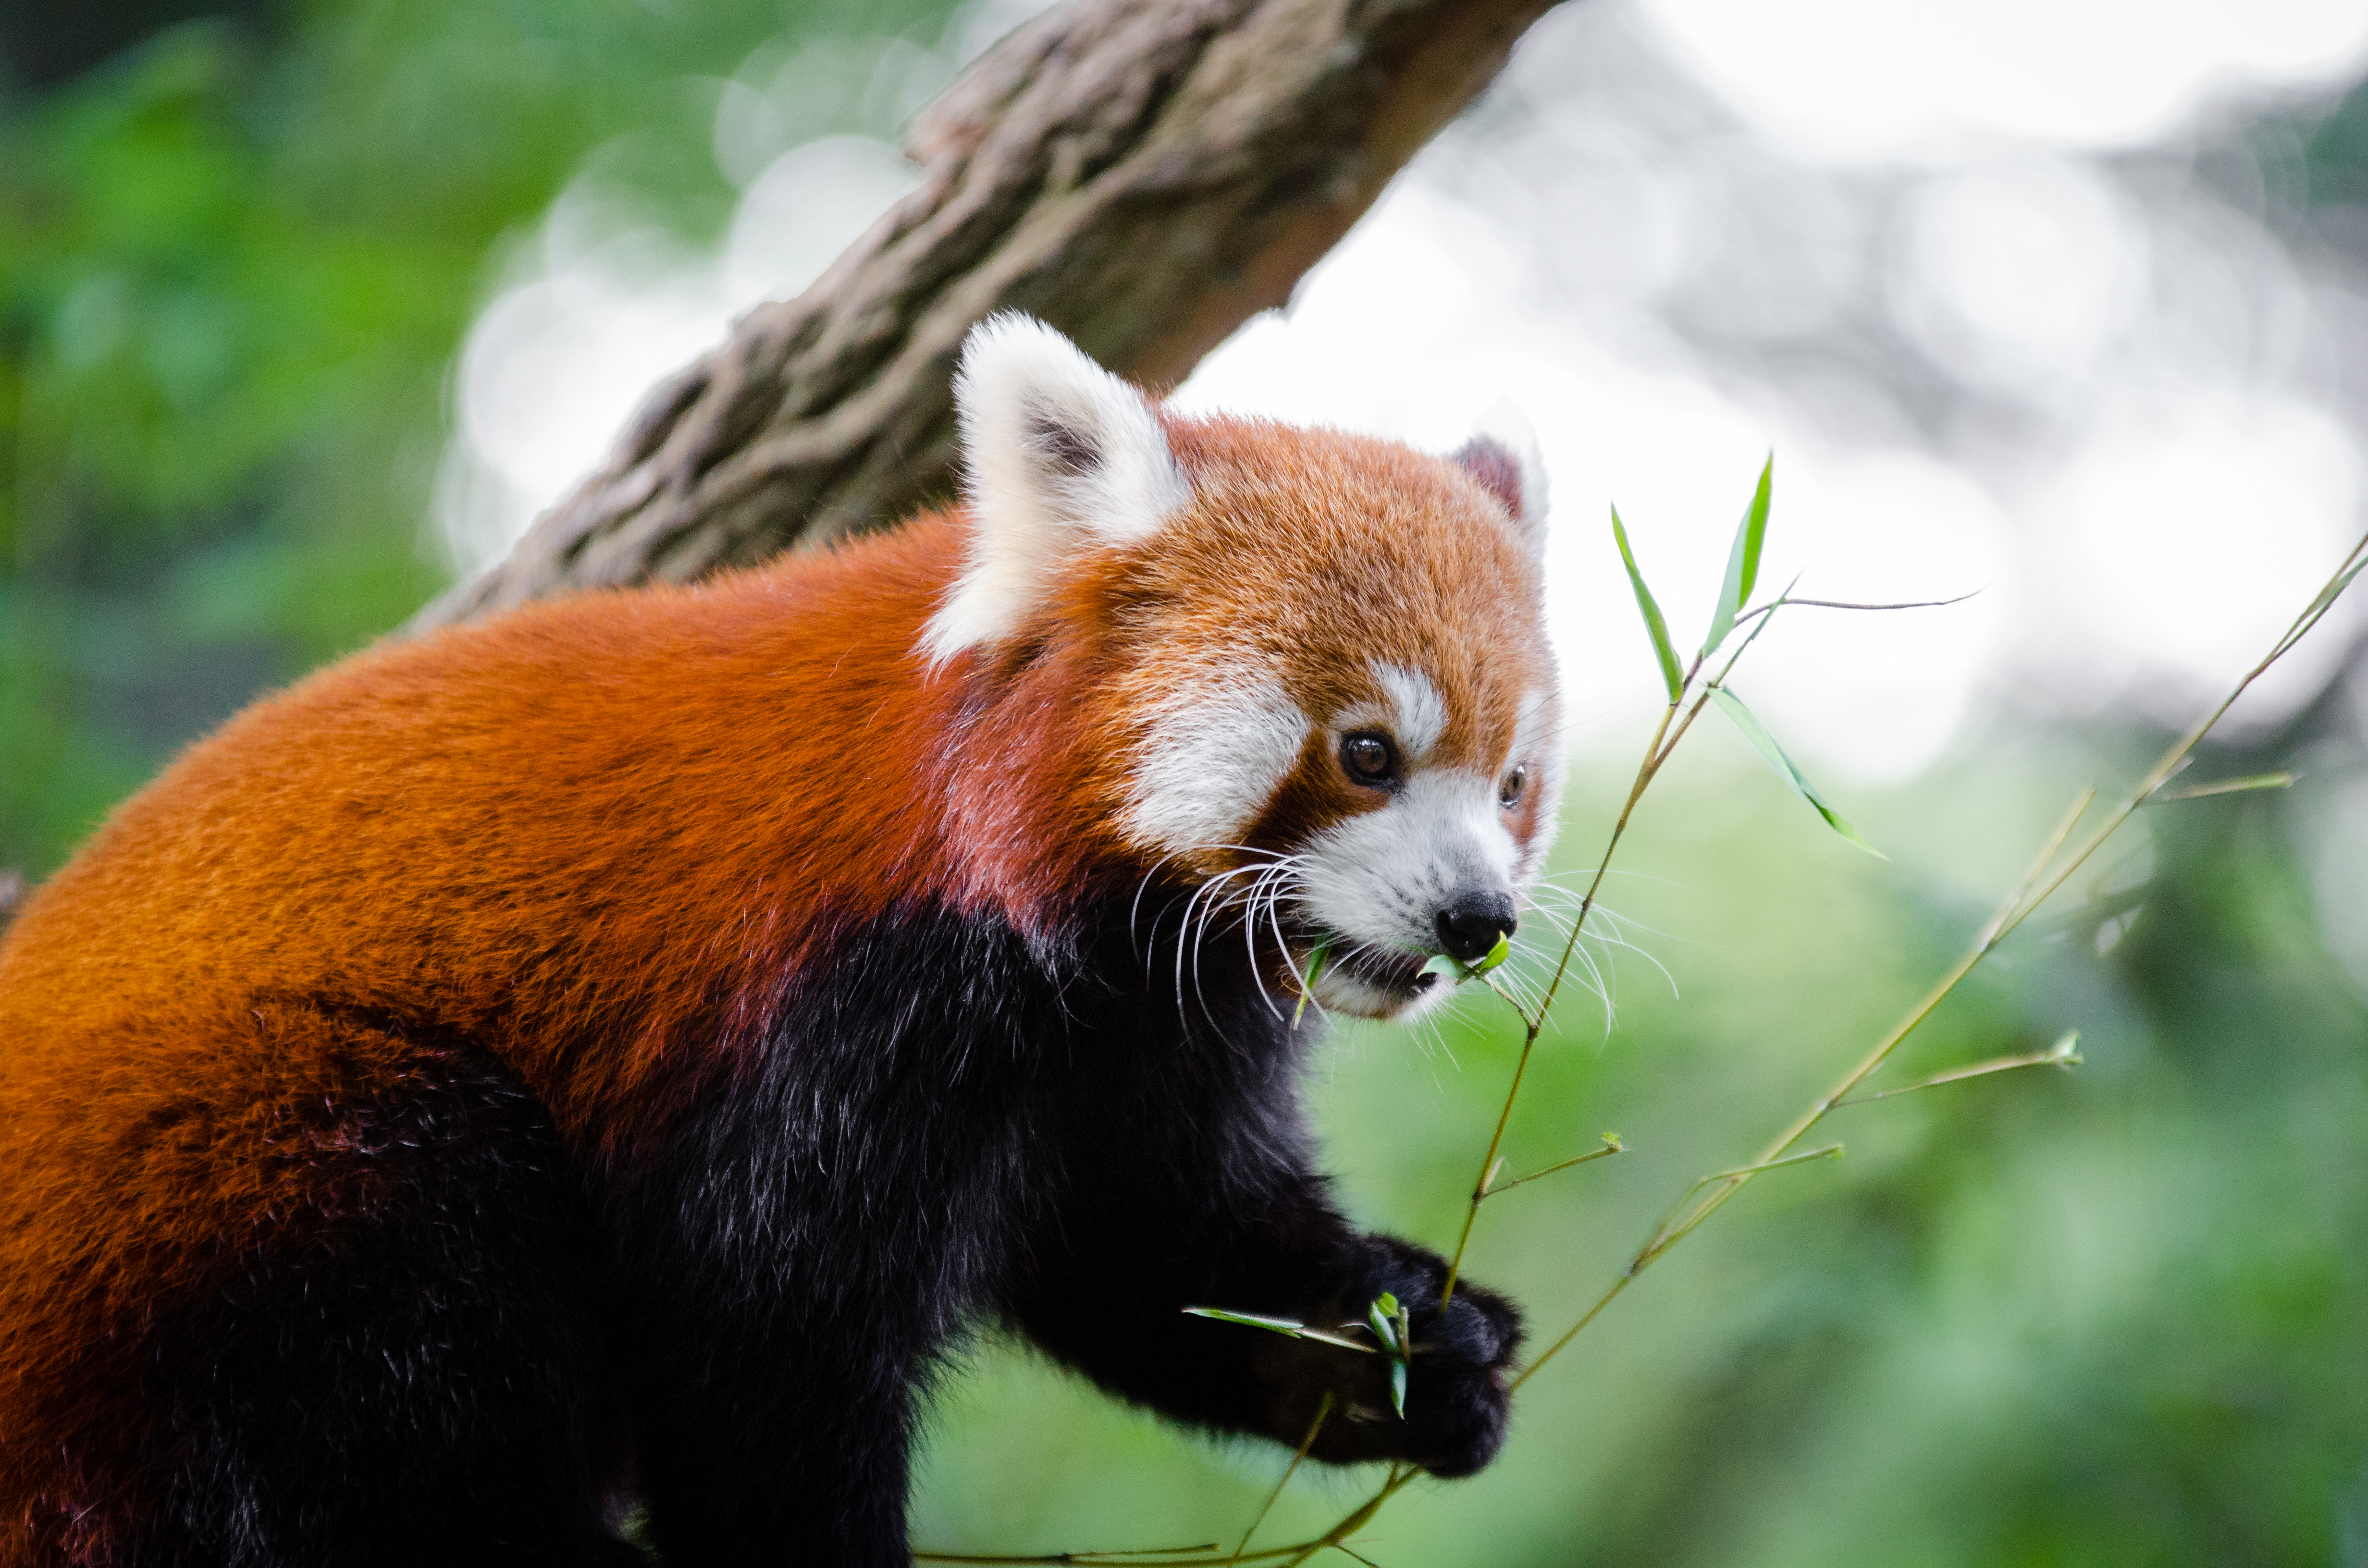
tree, nature, bokeh, blur, field, vintage, sweet, feet, animal, cute, female, wildlife, zoo, fur, orange, young, spring, green, high, red, foot, mammal, nikon, fauna, red panda, panda, 2015, face, nose, whiskers, paw, tail, animals, ears, endangered, vertebrate, germany, deutschland, frhling, natur, paws, tier, depth, iso, ss, depthoffield, fell, grn, gesicht, baum, adorable, bamboo, d7000, roter, kleiner, niedlich, sues, suess, species, bedrohte, tierart, tierpark, weiblich, jungtier, jung, ohren, schwanz, nase, bedroht, ailurus, fulgens, mozilla, firefox, wochenende, weekend